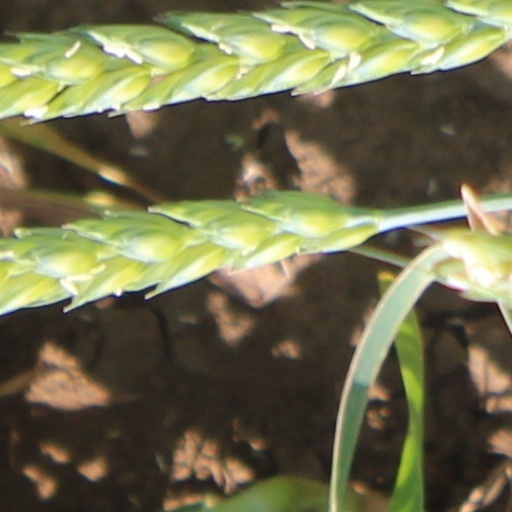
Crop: wheat